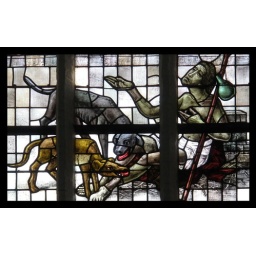
Stained glass window in the Old Church of Delft , made by Joep Nicolas.